Ben Turner (politician)

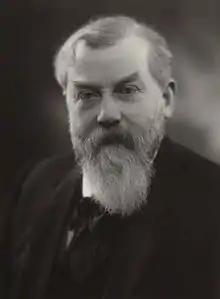
Turner 1923

Sir Ben Turner CBE (1863 – 30 September 1942) was an English trade unionist and Labour Party Member of Parliament (MP) for Batley and Morley from 1922 to 1924 and from 1929 to 1931.